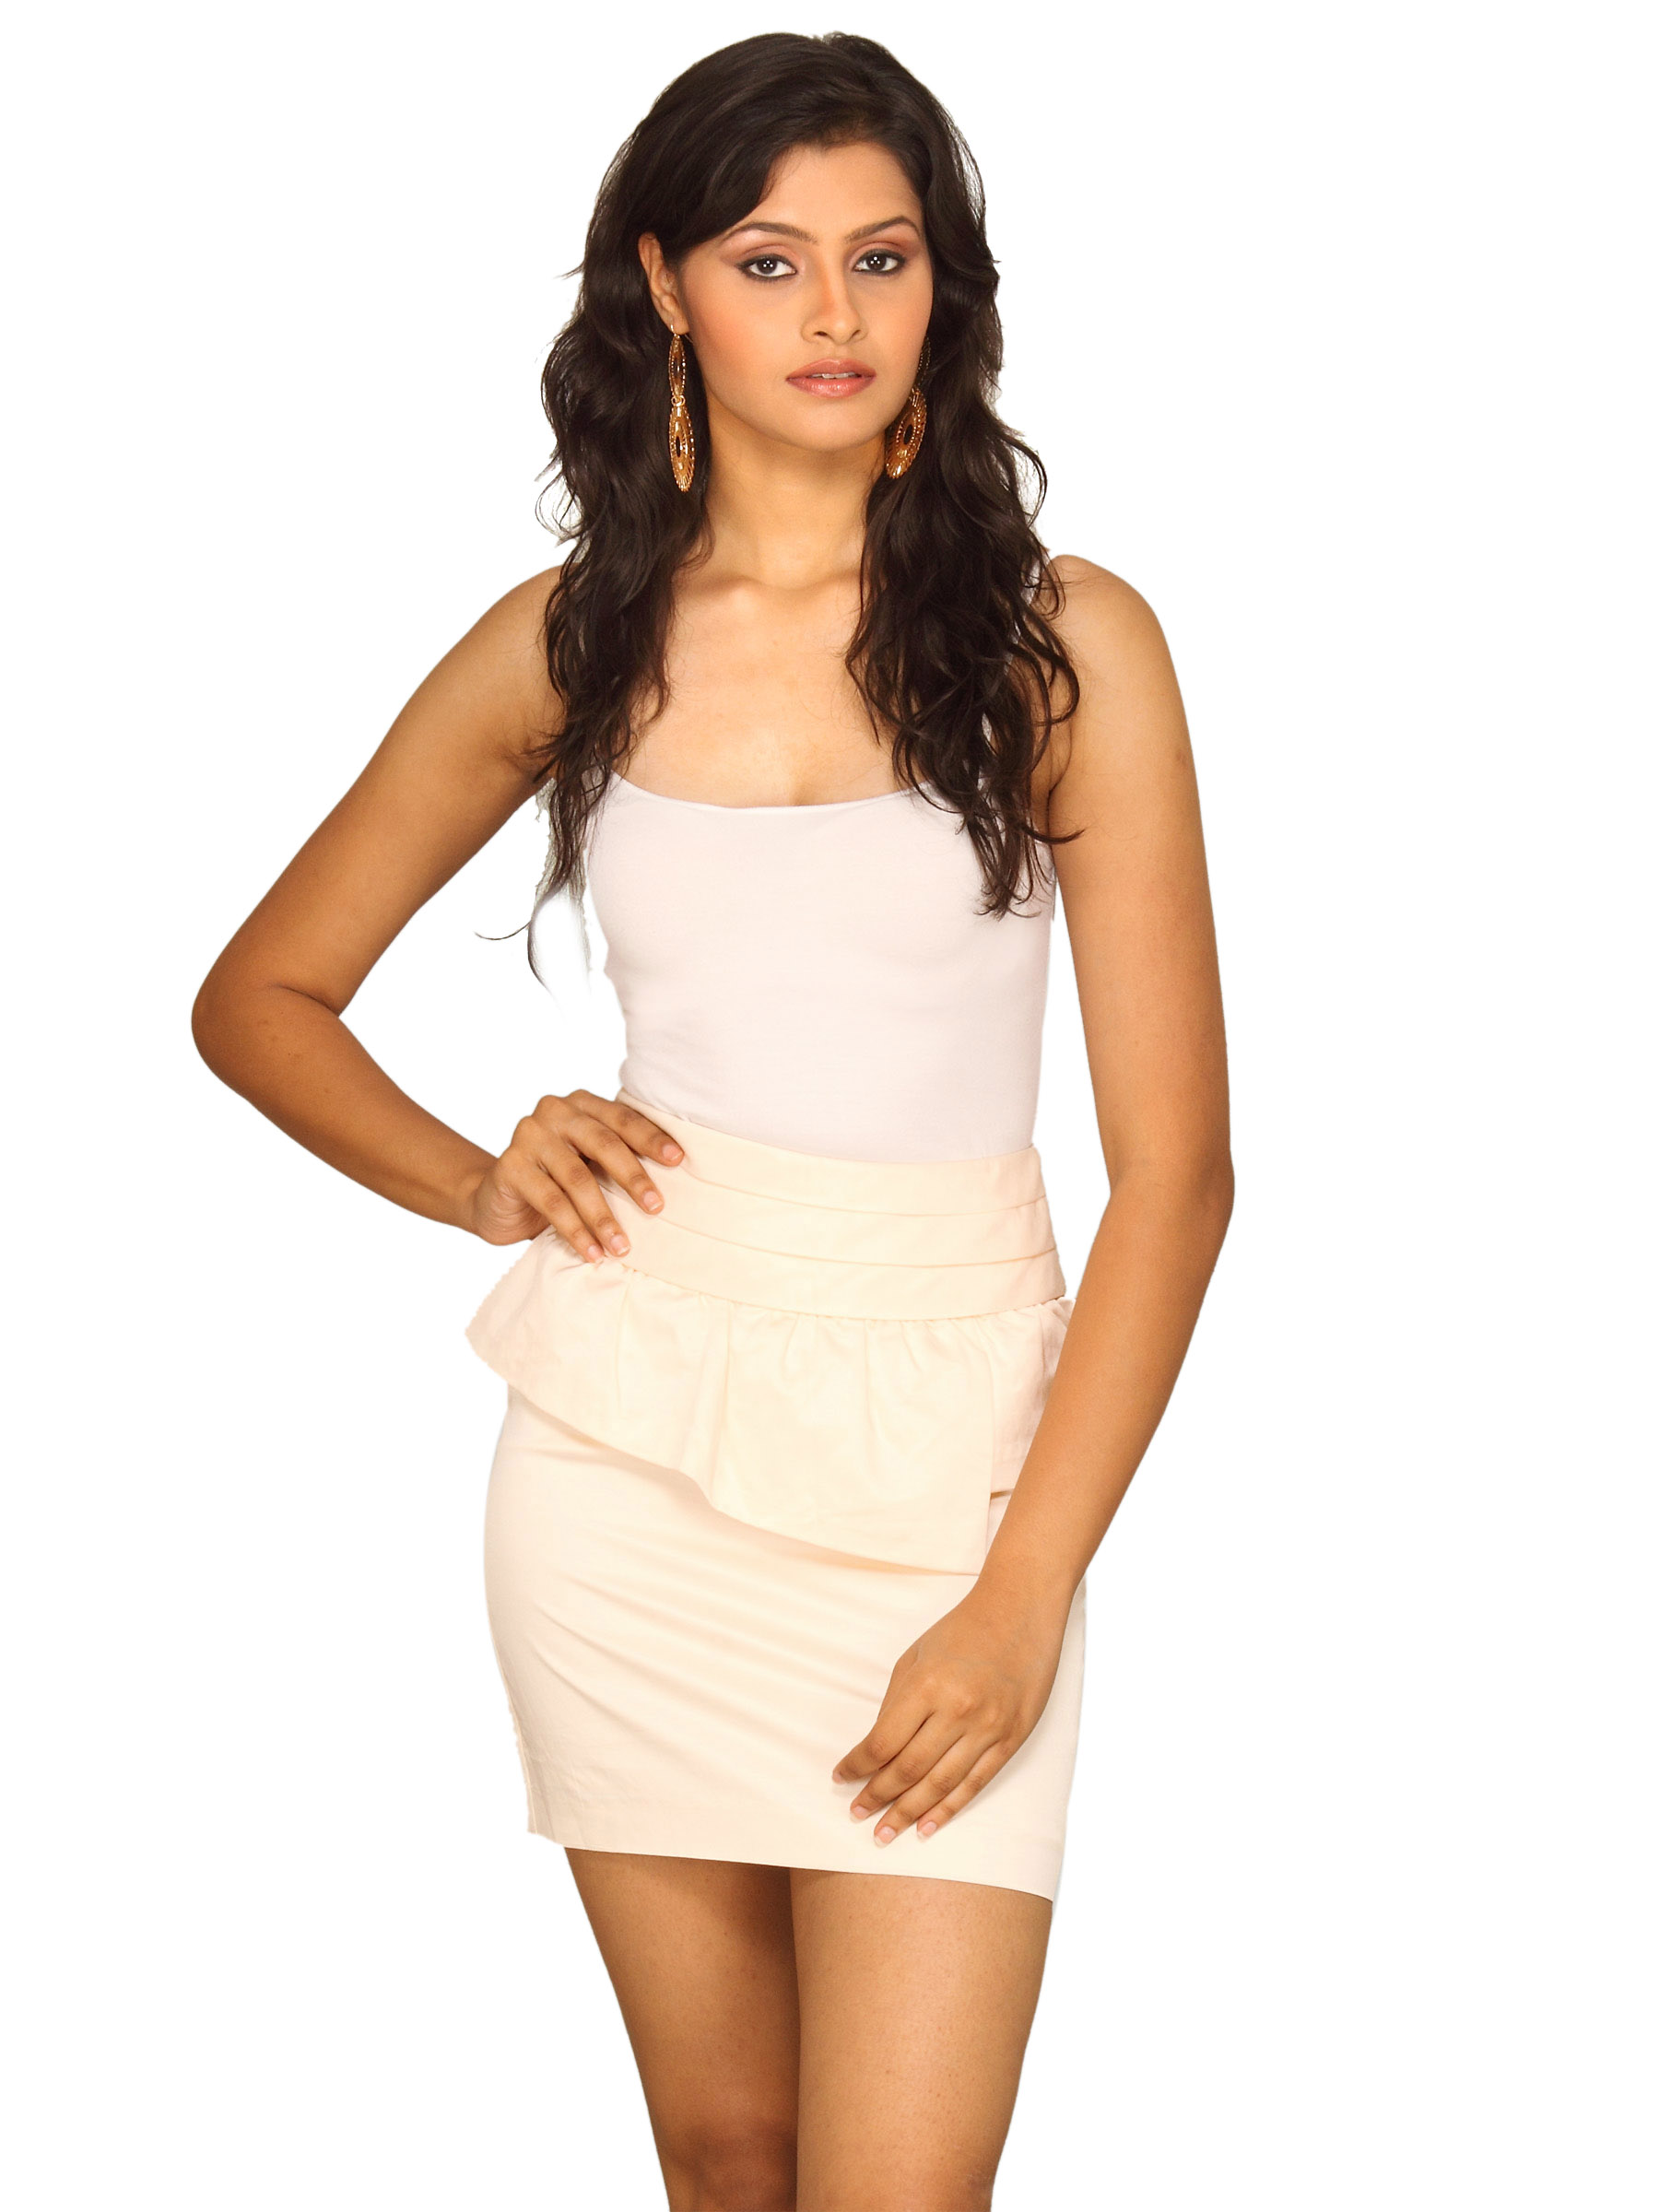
Forever New Women's Formal Cream Skirt
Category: Apparel / Bottomwear / Skirts
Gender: Women
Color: Cream
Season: Summer 2011
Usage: Casual